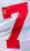
Number: 7